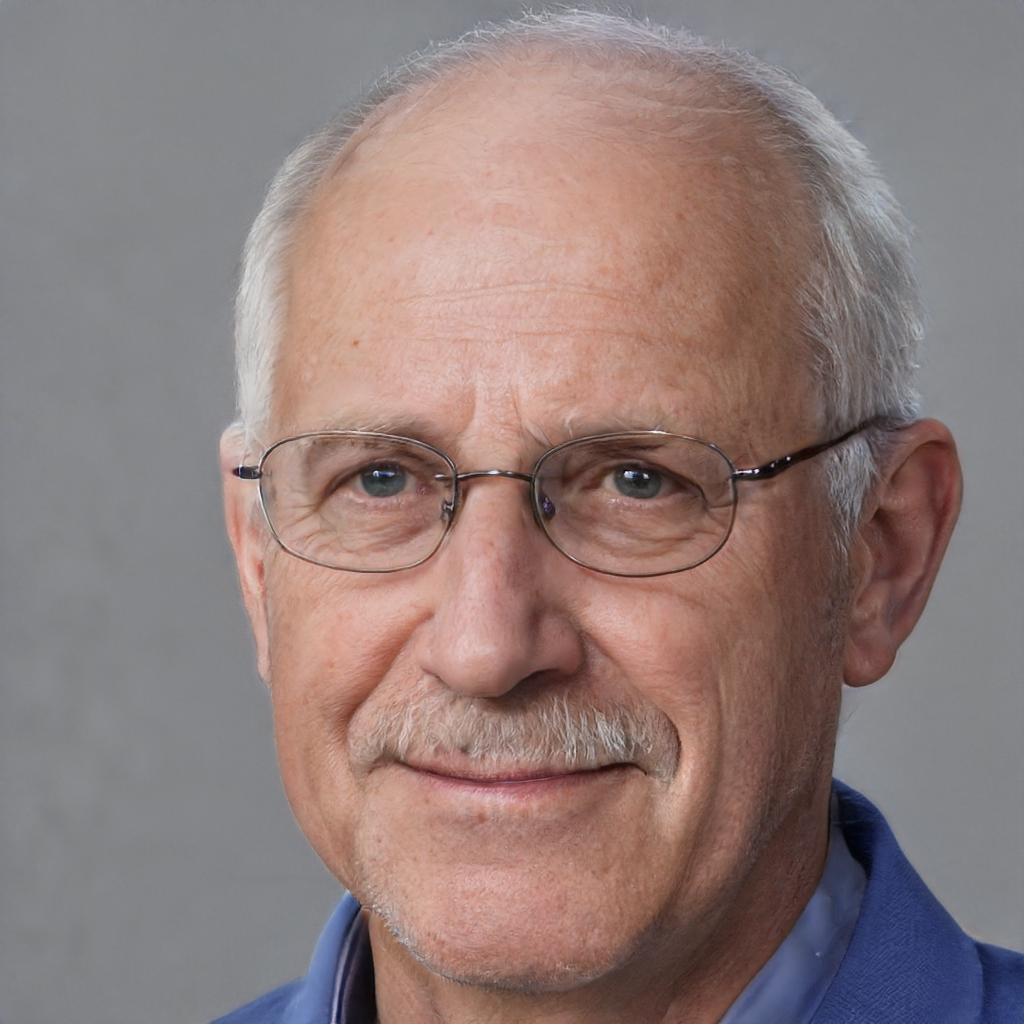
Portrait style: Real Portrait